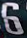
Number: 6